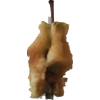
Label: apples